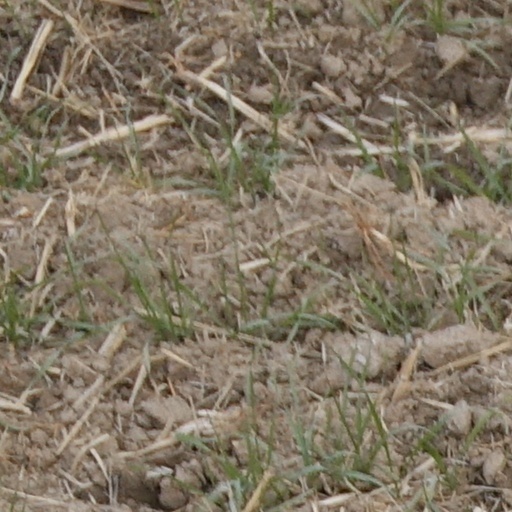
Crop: wheat